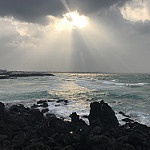
Label: sea